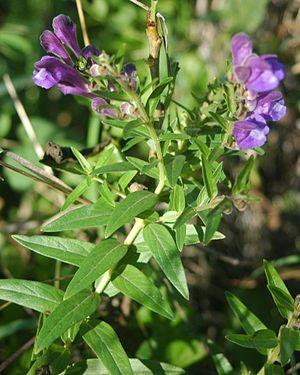
Scutellaria baicalensis, la Scutellaire du Baïkal, est une espèce de plantes de la famille des Lamiacées et du genre des Scutellaires.
Le Parc national Alkhanaï est un parc russe fondé en 1999. Il s'étend sur 1 382 km² et couvre la région entourant le mont Alkhanaï, point central et montagne sacrée des Bouriates, qui sont aujourd'hui le groupe indigène le plus nombreux en Sibérie. Le Mont Alkhanaï a été adopté comme sacré par les Mongols, les chamanes et les Bouddhistes. Le Dalaï-lama a fait deux visites officieuses à Alkhanaï. Le domaine tire son nom d'une vieille légende, dans laquelle une princesse a pris refuge de ses poursuivants sur le sommet de la montagne, en criant d'un air de défi à ses poursuivants à mesure qu'ils approchaient, « tue-moi ! », ce qui se traduit par « Alkhanai » dans la langue locale. Malgré la signification ancienne du nom, aujourd'hui, l'intérêt des pèlerins Bouddhistes qui gravissent le sentier de montagne est principalement de trouver paix et apaisement. Le parc recherche l'équilibre entre la poursuite des pèlerinages sur la montagne, la conservation de la nature et des sources minérales et le développement du tourisme de loisir. Le Parc d'Alkhanaï est situé en Sibérie Orientale, à environ 300 km à l'est du lac Baïkal, et à 75 km au nord de la Mongolie.